Bodø Cathedral

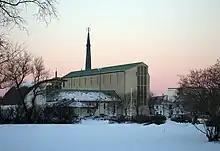
View of the church

Bodø Cathedral is a cathedral of the Church of Norway in Bodø Municipality in Nordland county, Norway. It is located in the town of Bodø. It is the church for the "Bodø domkirke" parish which is also the seat of the Bodø domprosti (deanery) and the seat of the Bishop of the Diocese of Sør-Hålogaland. The concrete church was built in a long church basilica style in 1956 using plans drawn up by the architects Gudolf Blakstad and Herman Munthe-Kaas. The church seats about 850 people.